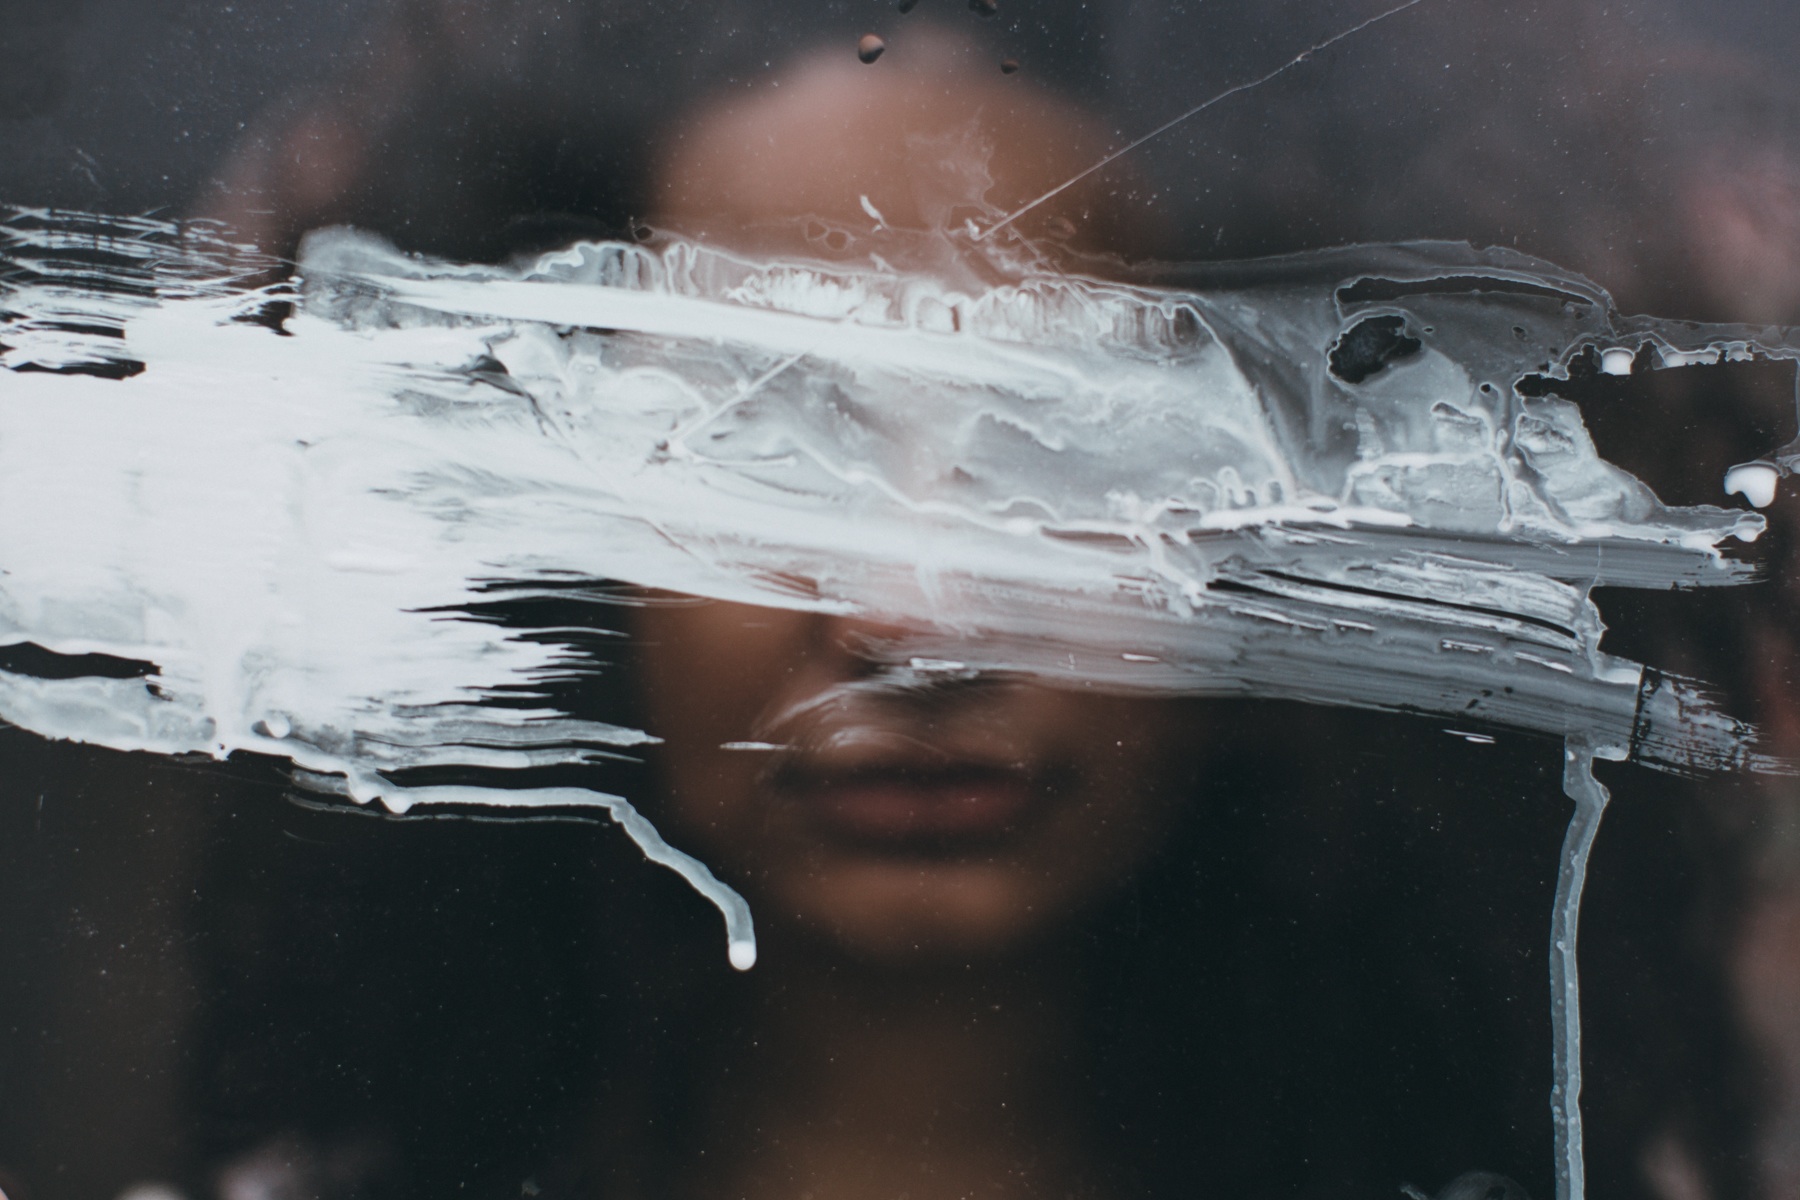
woman, white, photography, window, glass, paint, black, wipe, close up, photograph